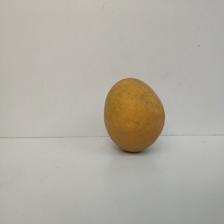
Size: Large